Nikolay Lvov

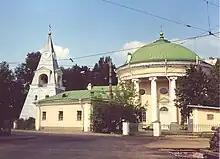
Trinity Church, Saint Petersburg

A list of Lvov's architectural works compiled by Tatarinov contains 87 buildings and country estates, some unconditionally attested through archive evidence, others attributed with different degrees of confidence. The first work on this list, interiors of the house for Sophie Dorothea of Württemberg, the bride of Paul I, was commissioned by Catherine in the summer of 1776. However, absolute majority of Lvov's works were built for private clients: Bezborodko, Derzhavin, Olenin (Utkina Dacha), Kochubey, the Vorontsov and Vyazemsky families in the 1780s.